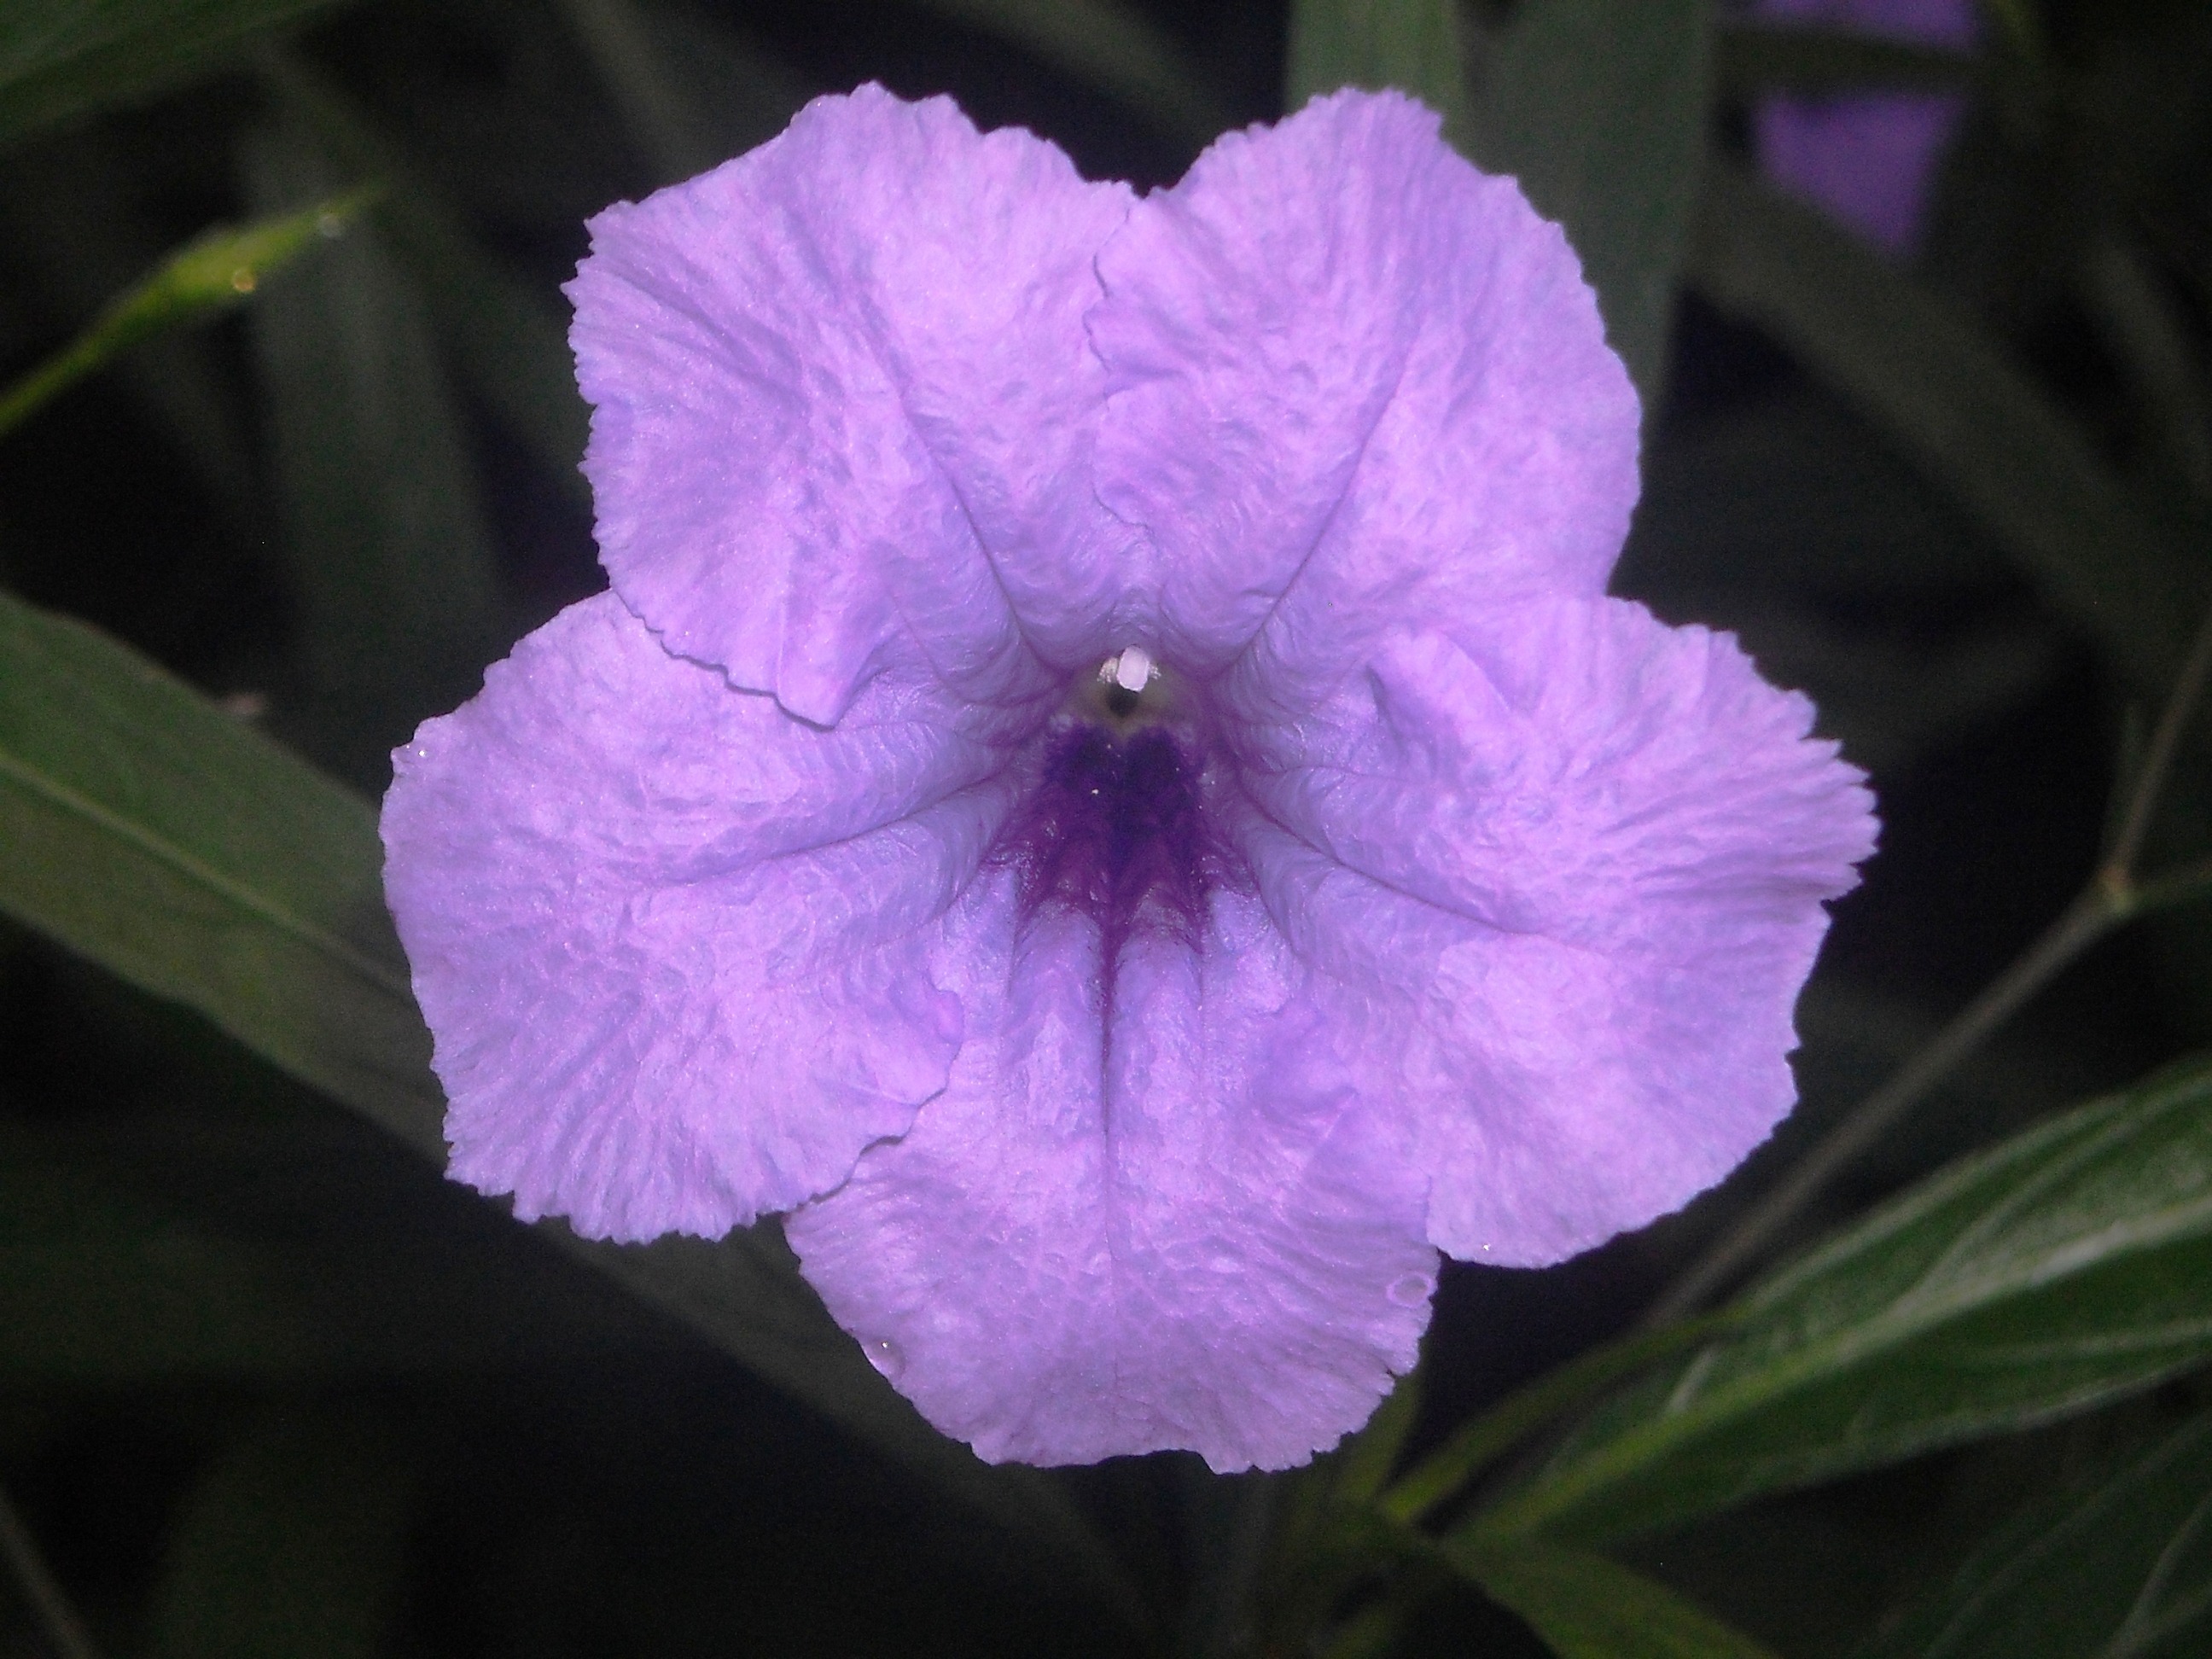
plant, leaf, flower, purple, petal, flora, flowers, macro photography, flowering plant, ruellia tuberosa, annual plant, land plant, violet family, pletekan